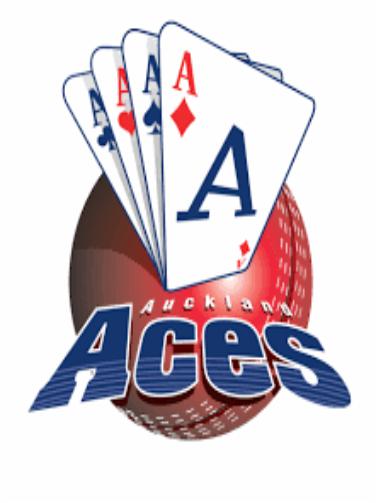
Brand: ACE Team
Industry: Others